Chatuge Dam

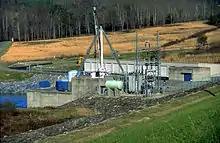
The power plant below Chatuge Dam

Chatuge Dam is located above the mouth of the Hiwassee River, just north of the North Carolina-Georgia state line. Chatuge Lake extends southward for along the Hiwassee and eastward for roughly along Shooting Creek, which once emptied into the Hiwassee immediately upstream from the dam site. The dam and the North Carolina section of the reservoir are surrounded by the Nantahala National Forest, and the Georgia section of the reservoir is surrounded by the Chattahoochee National Forest. Hayesville, North Carolina (north of the dam) and Hiawassee, Georgia (to the south) are the nearest communities of note.